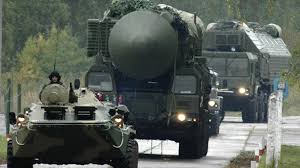
Label: Air Defense